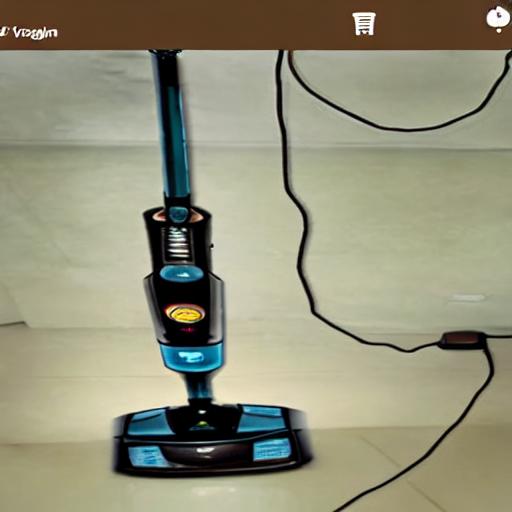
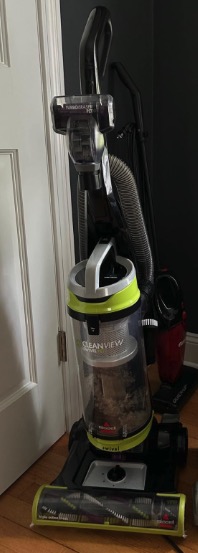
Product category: items_vacuum
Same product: no